Removal of footwear indoors

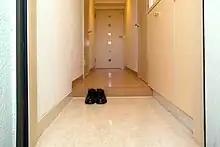
of a residence in Japan, viewed from outside looking in.

Traditions of removing shoes in the home vary greatly between the world's cultures. These customs impact whether people remove their shoes when coming home, whether people are expected to remove their shoes when visiting others' homes, and what people wear on their feet in homes if not shoes. Additionally, in some places, similar customs exist in places of worship or education.